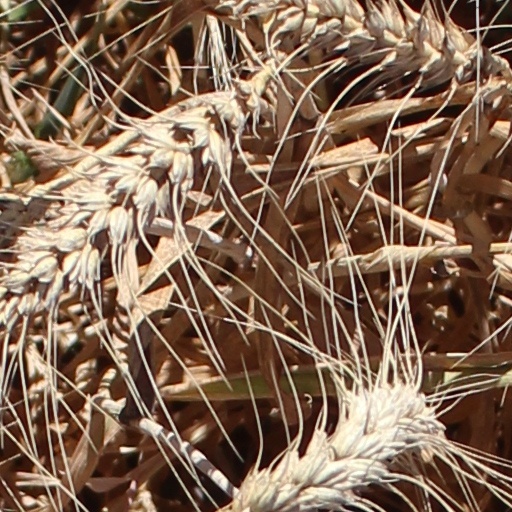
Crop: wheat